Still Corners

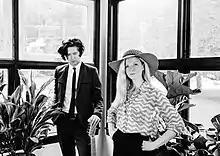
Still Corners in 2018

Still Corners are a British/American dream pop band formed in 2007 consisting of songwriter/producer Greg Hughes and vocalist Tessa Murray.